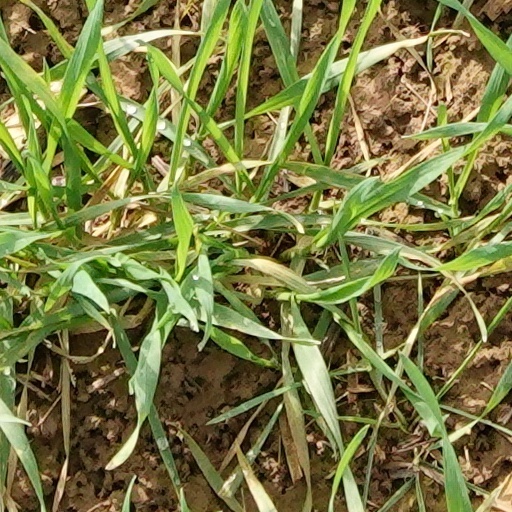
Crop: wheat